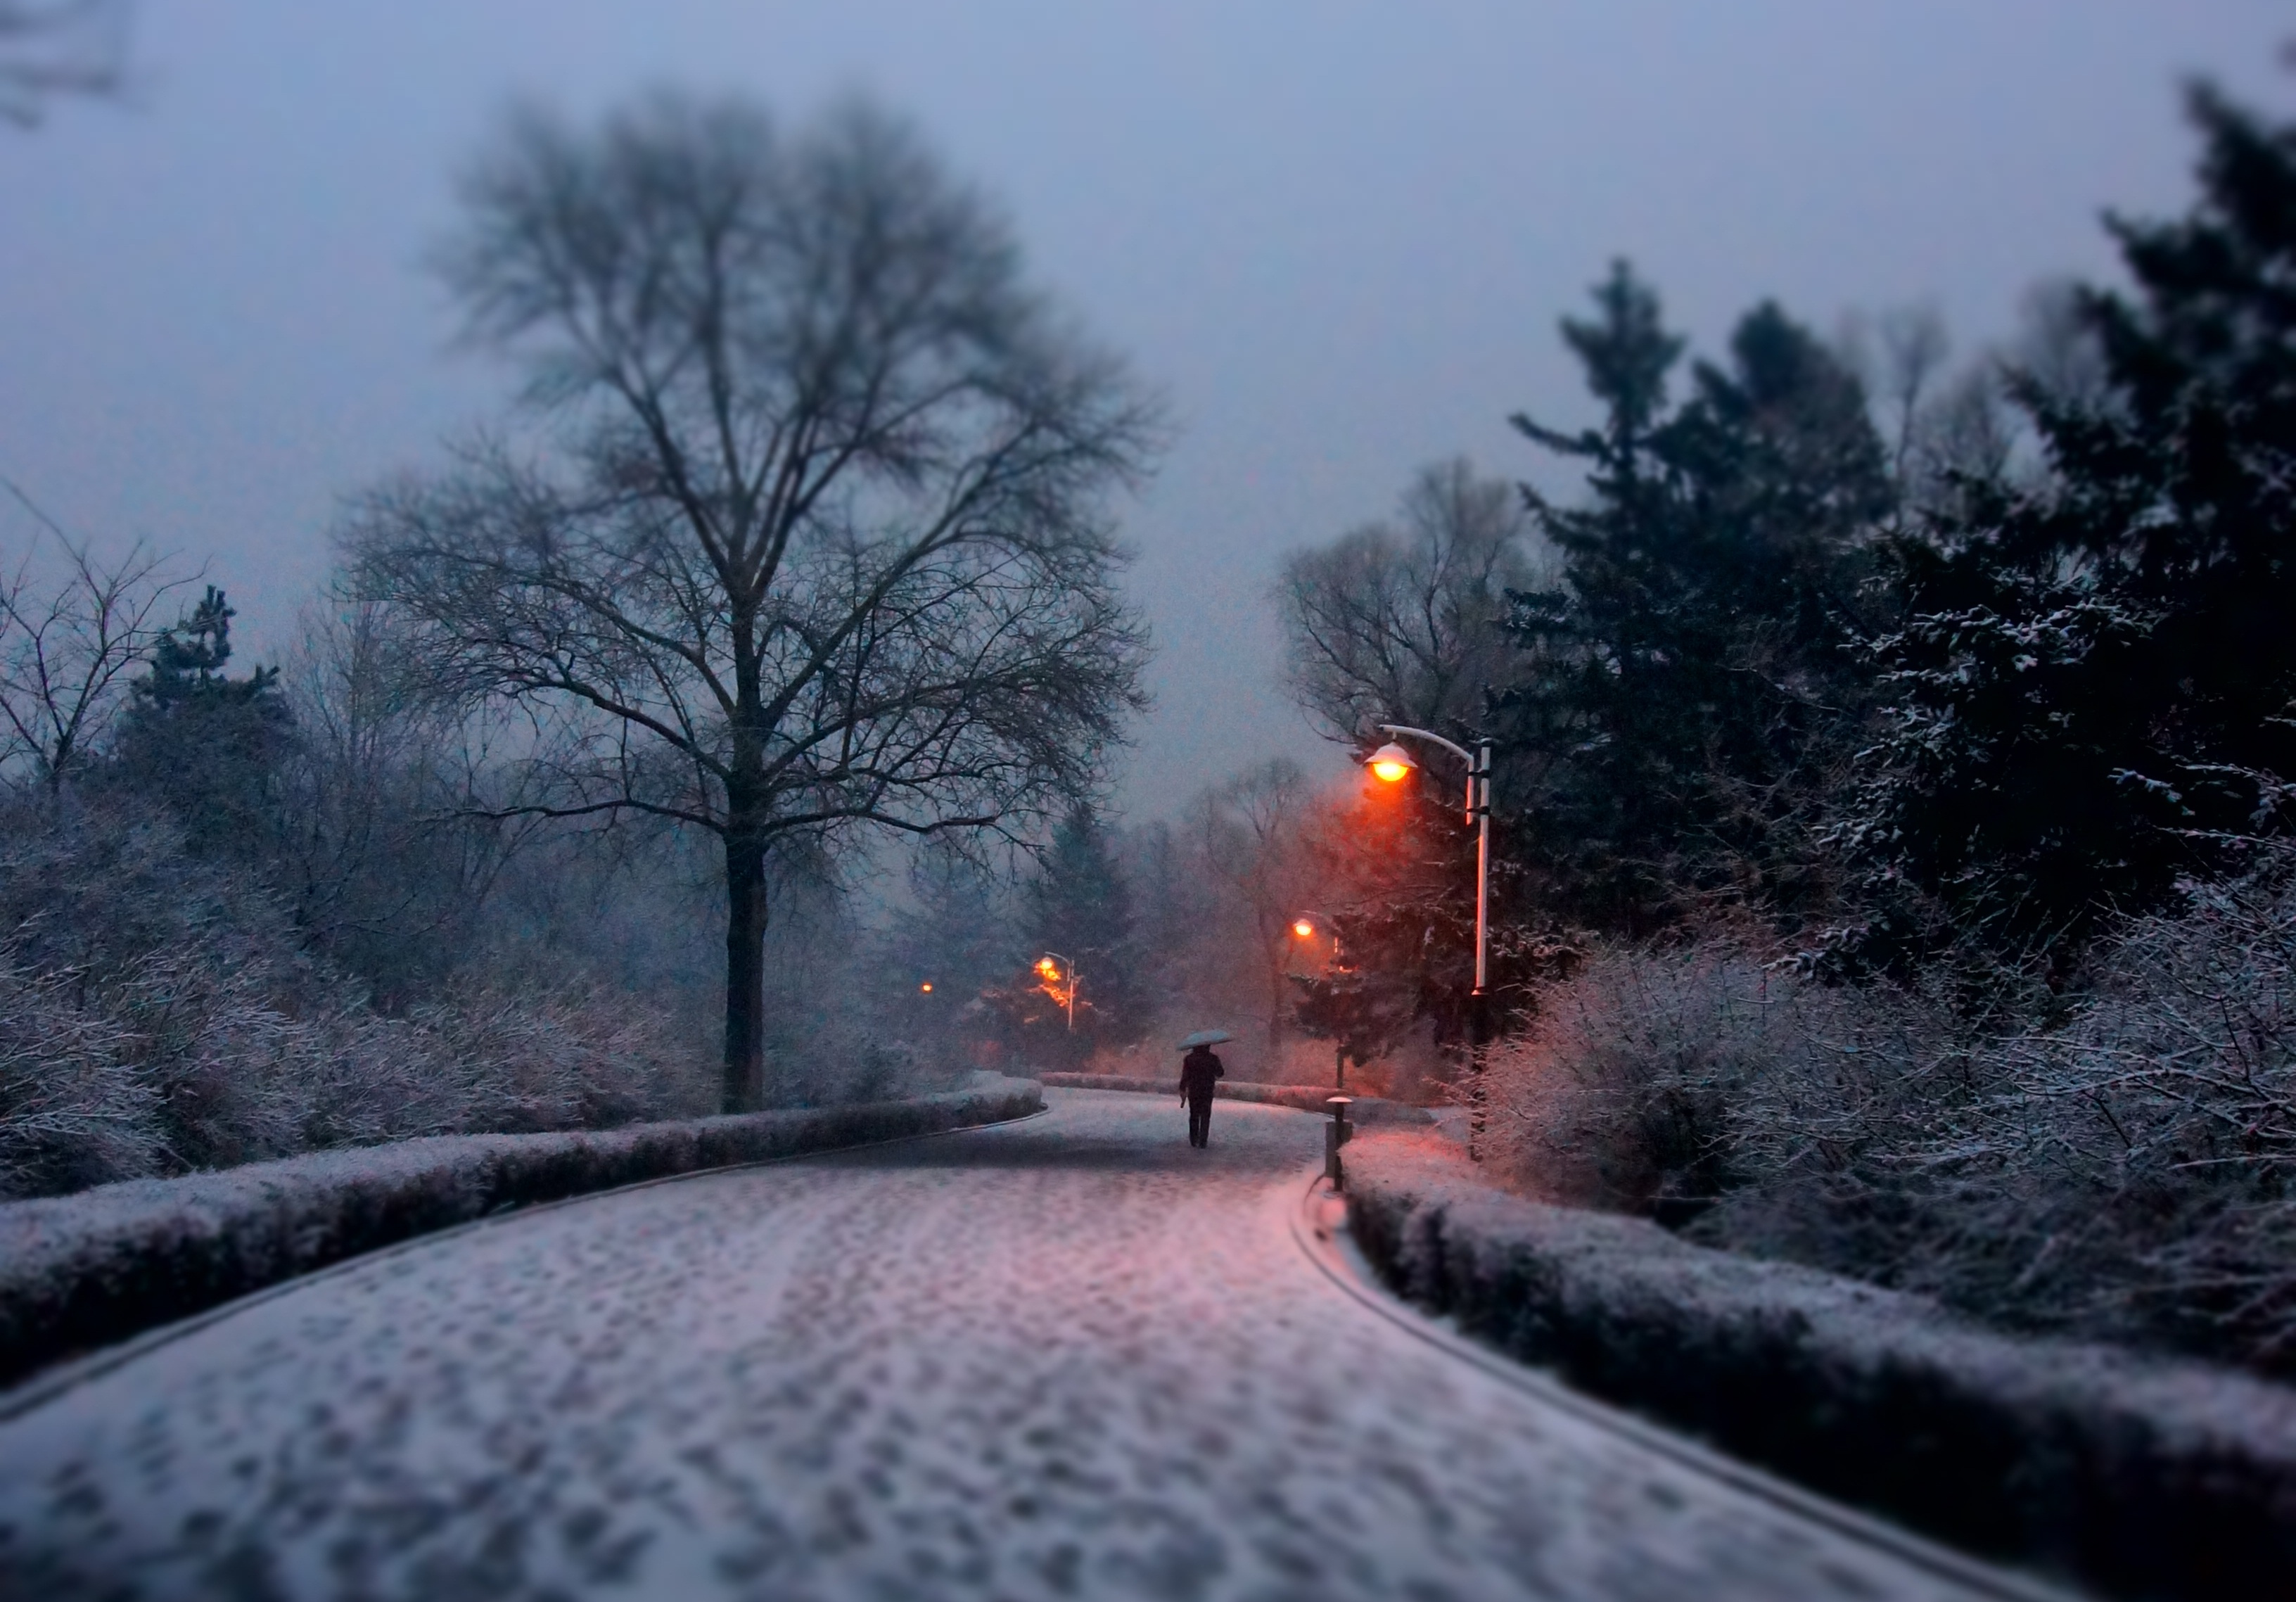
tree, path, snow, winter, fog, photography, morning, frost, weather, season, way, blizzard, freezing, atmospheric phenomenon, winter storm, snow road